Sons (2024 film)

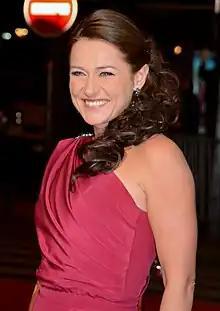
Sidse Babett Knudsen in 2016

The film produced by Lina Flint for Nordisk Film with support from the Danish Film Institute, the Swedish Film Institute was made in collaboration with DR, SVT and Les Films du Losange. Nordisk Film is also domestic distributor whereas Les Films du Losange holds world selling rights.